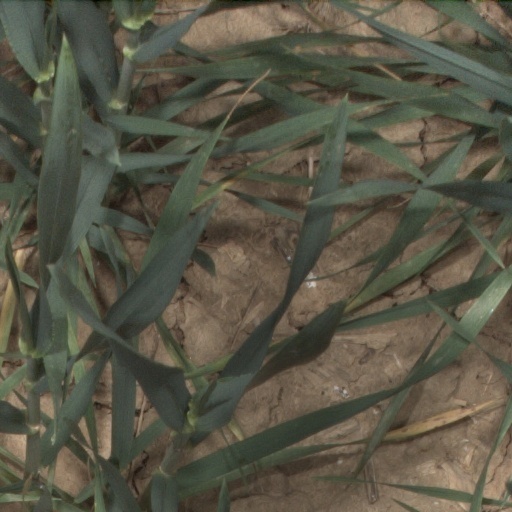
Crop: wheat